Rolleiflex SL35

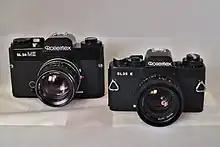
Rolleiflex SL35 ME (L) and SL35 E (R)

Two years later, in 1978, the SL35 E was introduced. It had all the functions of the SL35ME but was smaller and lighter, at for the camera body with lens; by comparison, the SL35 M and ME weighed . A nearly-identical body, sharing most components from the same production lines, was sold by Voigtländer as the VSL 3E; they shared the same QBM lens mount, so lenses and bodies from both ranges could be used interchangeably. The SL35 E used a vertical-travel bladed metal shutter which was designed for the SL2000.